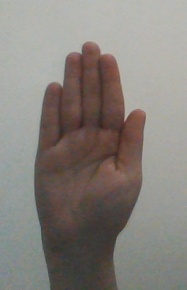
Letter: seen